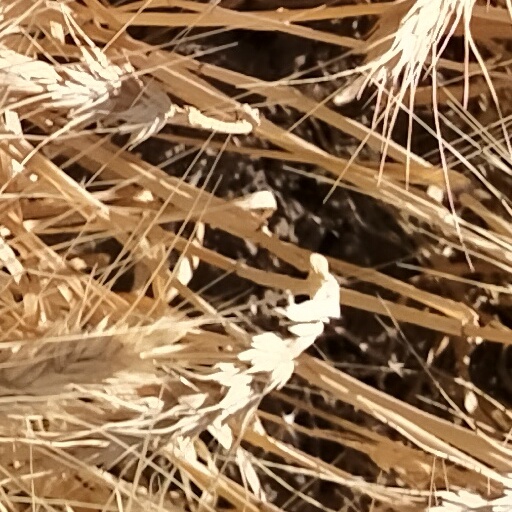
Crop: wheat